Henry Street, Dublin

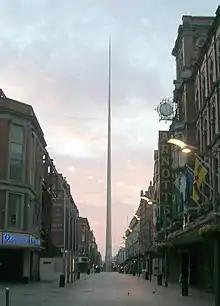
View of The Spire from Arnotts department store

The land around Dublin's Northside was the original part of the estate of St Mary's Abbey. It was given to James FitzGerald, 13th Earl of Desmond following the Dissolution of the Irish monasteries in 1537. The street was developed by Henry Moore, 1st Earl of Drogheda in 1614, whose estate lands and developments are reflected in the street names bearing his name, Henry Street, Moore Street, Earl Street, Of Lane and Drogheda Street. Most of those names still survive, but what was Drogheda Street is now O'Connell Street, Dublin's main street. The area was later sold to Luke Gardiner in the early 1700s. Of or Off Lane is now known as Henry Place. The street was shown on Charles Brooking's map of Dublin, published in 1728.